Answer in natural language. Which object is closer to the camera taking this photo, abstract painting in a black frame or brown square dining table? Choose between the following options: brown square dining table or abstract painting in a black frame
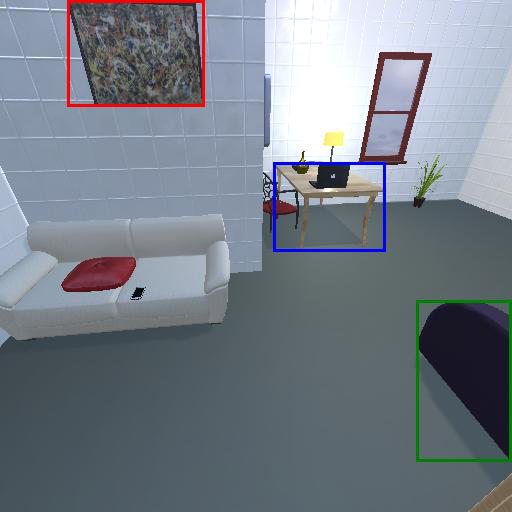
<answer>abstract painting in a black frame</answer>